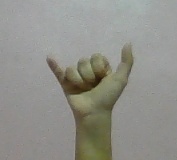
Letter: ya